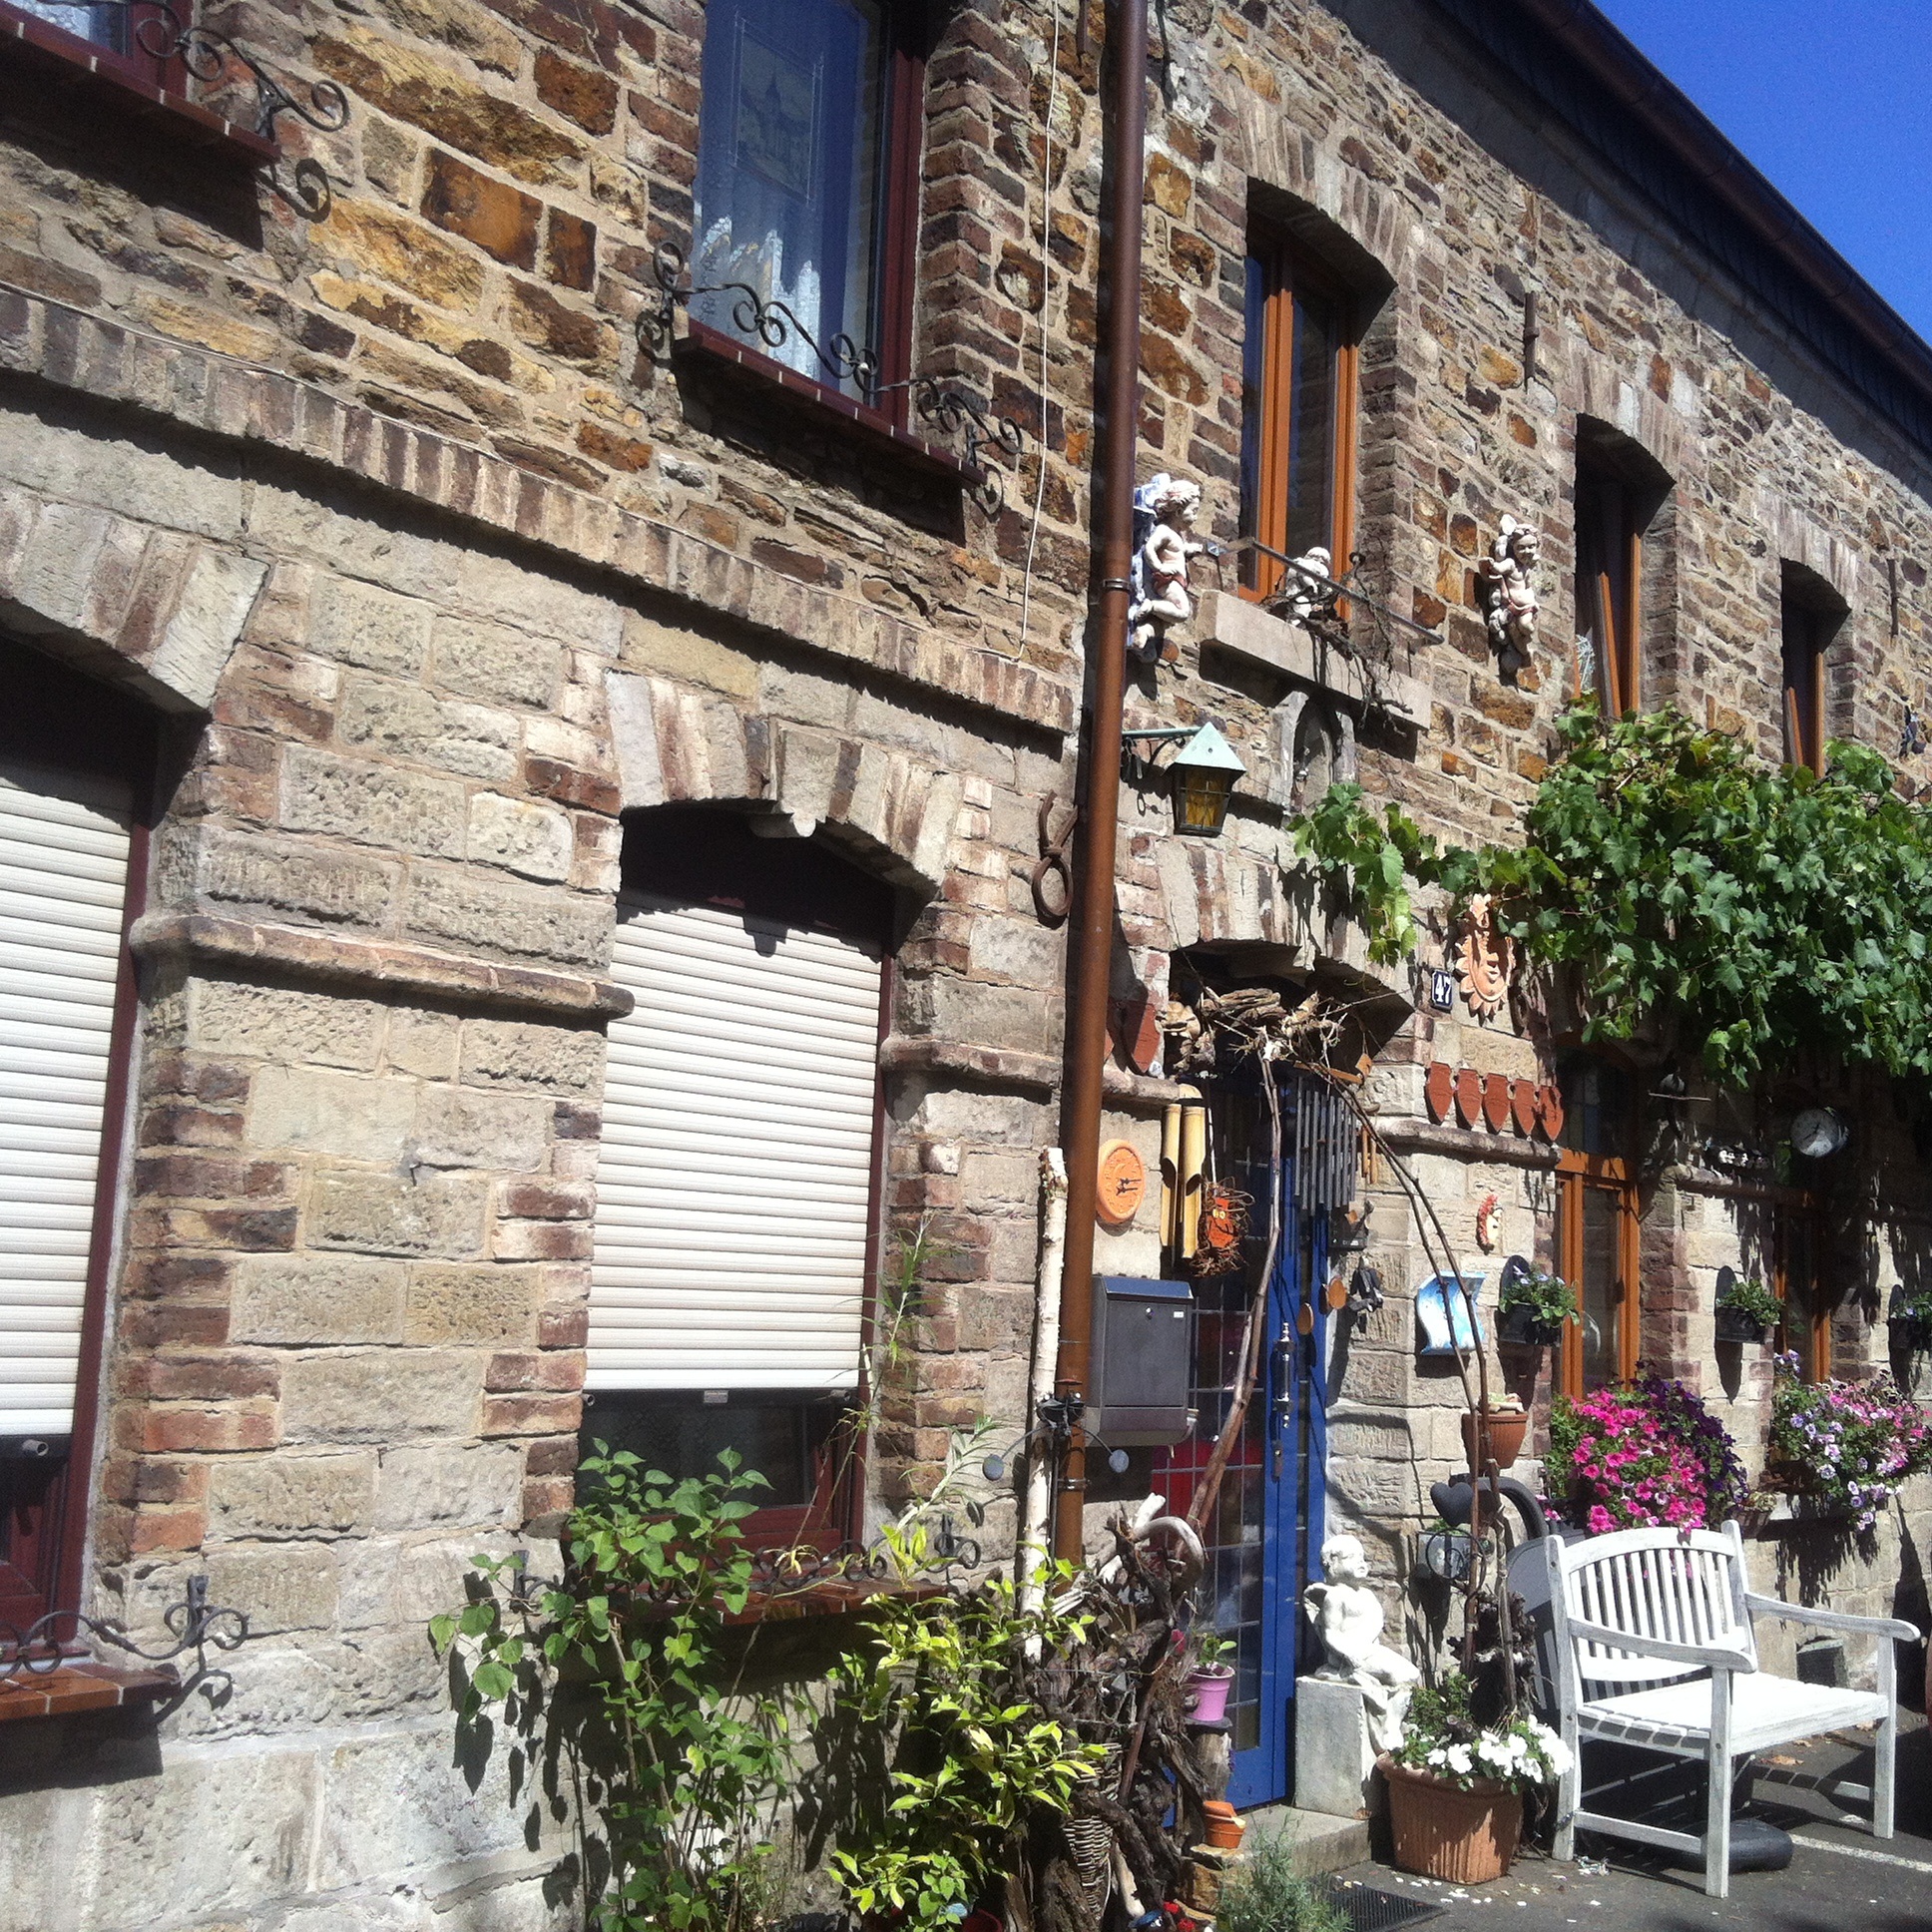
house, town, restaurant, alley, home, summer, village, cottage, facade, property, tourism, estate, neighbourhood, tours, bad neuenahr, human settlement